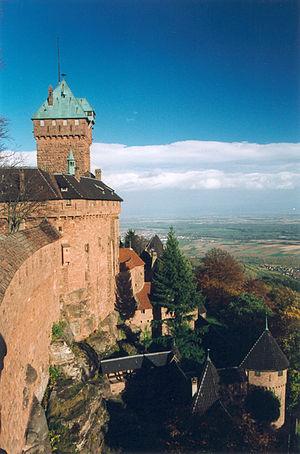
Orschwiller est une commune française située dans le département du Bas-Rhin, en région Grand Est.